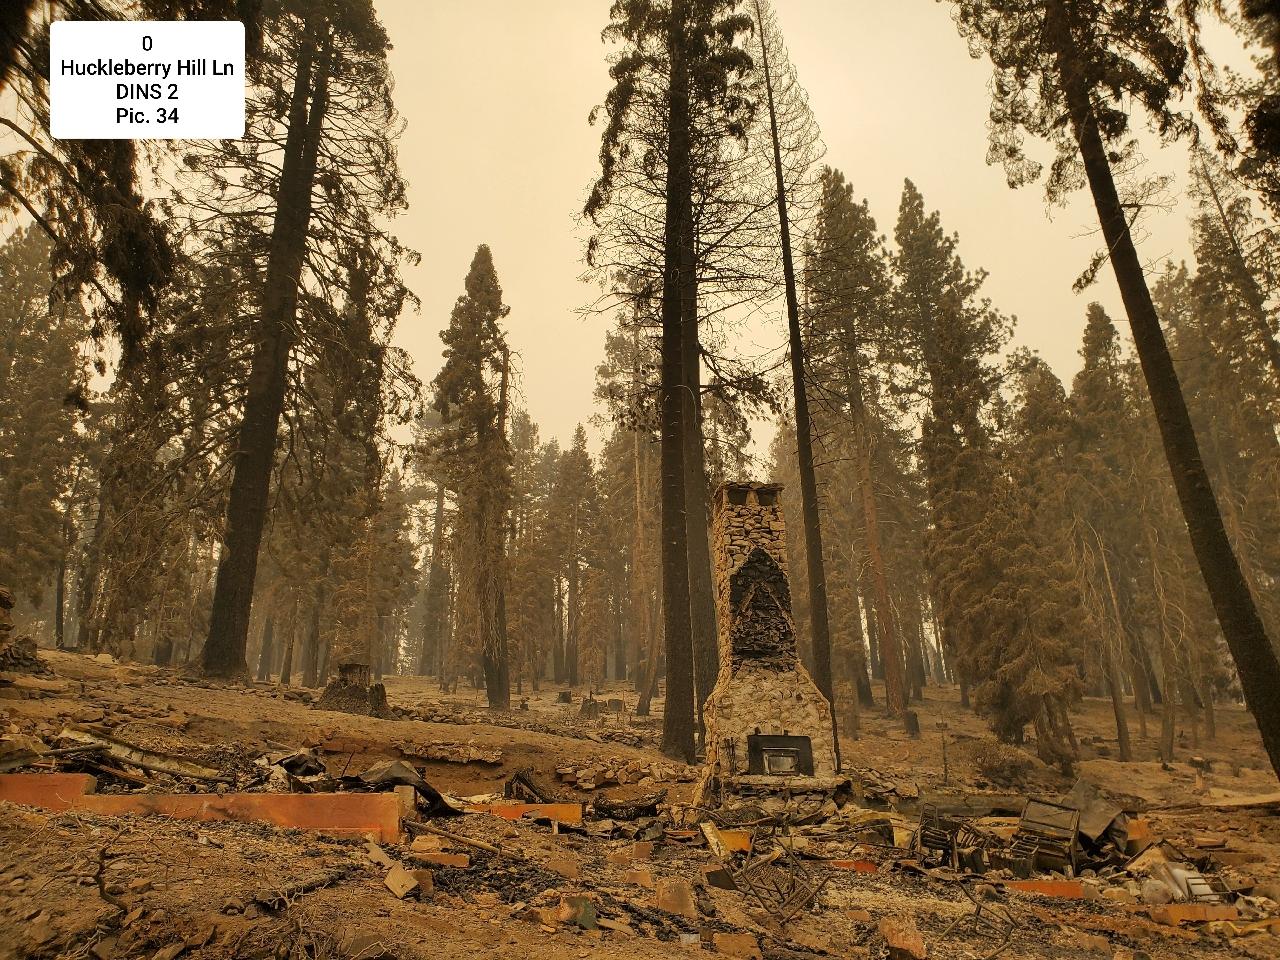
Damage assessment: destroyed